Describe the emotion expressed in this image:  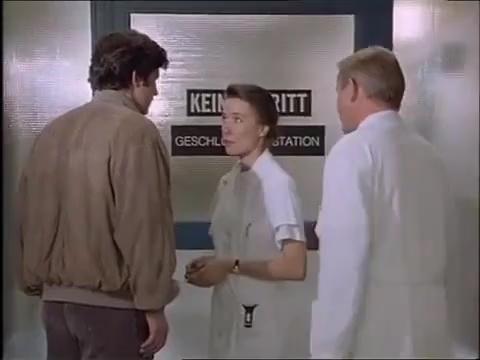
This person displays Fear, valence and arousal with low intensity.